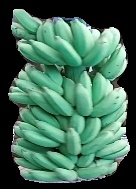
Variety: elakki-bale
Grade: grade1